Occupation of Smyrna

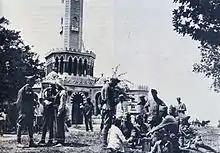
Greek soldiers and civilians at the Smyrna clock tower, summer 1920.

Archaeological missions in Asia Minor were of significant importance for the High Commission. Excavations were focused on ancient Greek settlements in the area, mainly found in the surroundings of the urban areas, as well as along the coastal zone. The most important excavations were conducted during 1921–1922, when important findings were unearthed in the Ionian sites of Klazomenai, Ephesus and Nysa. Apart from ancient Greek antiquities, Byzantine monuments were also unearthed, such as the 6th century Basilica of St. John the Theologian in Ephesus. In general, the excavations undertaken by the Greek administration provided interesting material concerning the history of Ancient Greek and Byzantine Art.